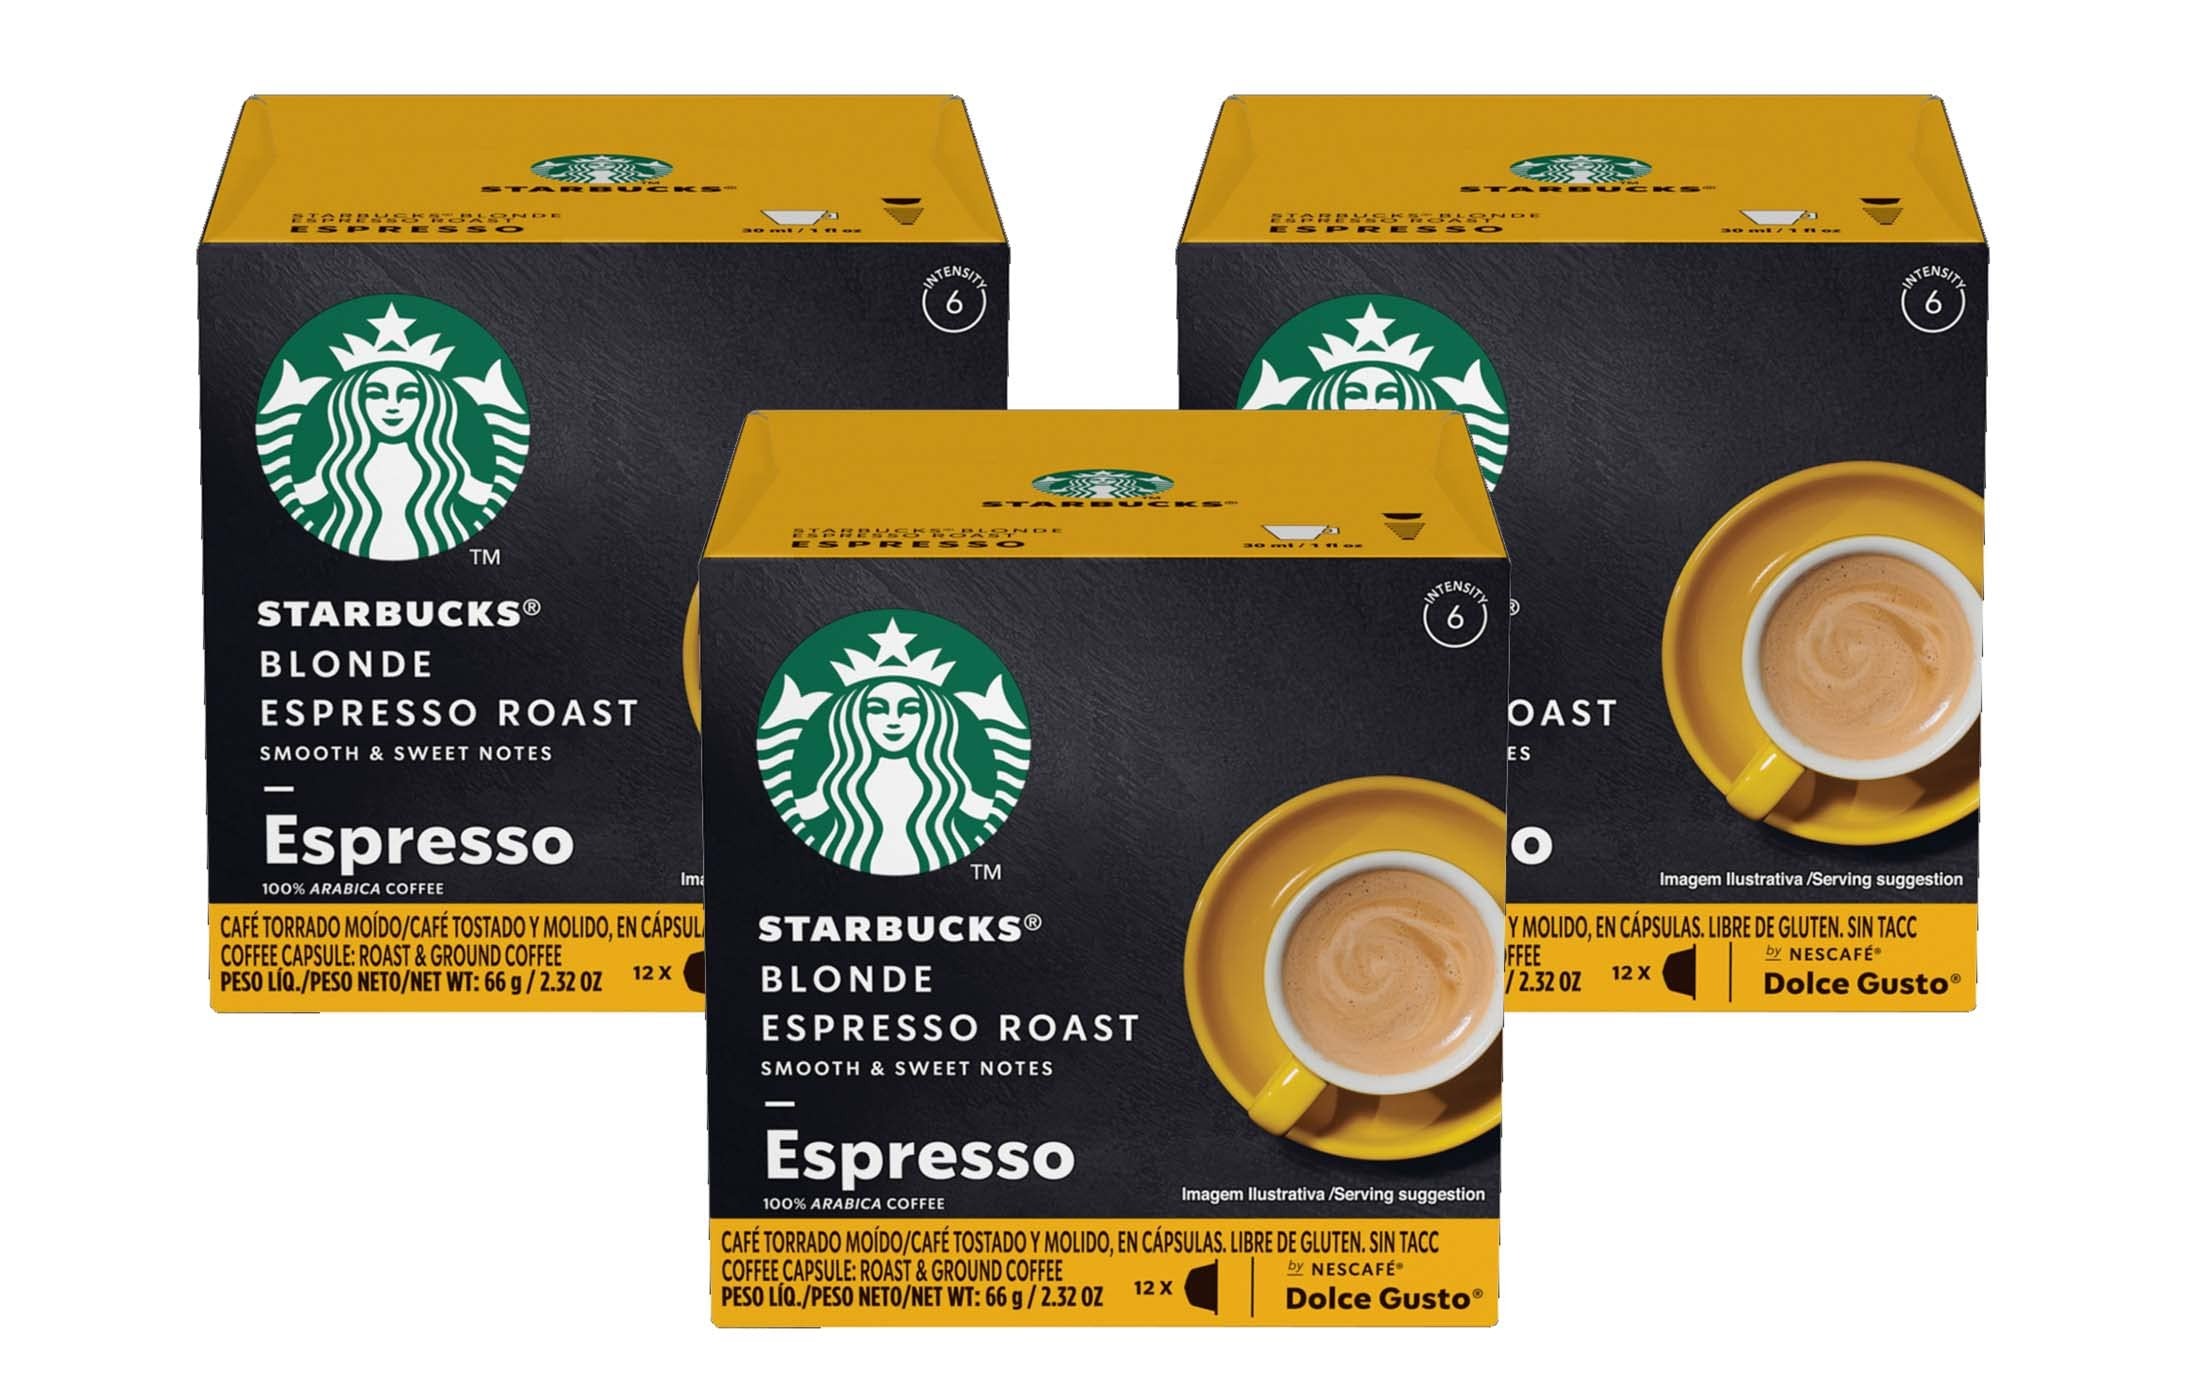
Item Name: Dolce Gusto Starbucks Coffee, Blonde Espresso Roast, 12 Count, Pack of 3 (Total 36 count)
Bullet Point 1: 100% Arabica coffee, light roast espresso with sweet notes that is smooth and mellow
Bullet Point 2: A special blend of 100% Arabica coffee beans from Latin America lightly roasted for a smooth and mellow taste
Bullet Point 3: The packaging contains 36 single use capsules. Gluten free. State of Readiness: Ingredient
Bullet Point 4: Easy to use at the touch of a button - simply pop the black, espresso capsule in your Dolce Gusto machine and brew
Bullet Point 5: Committed to 100% ethical coffee sourcing in partnership with Conservation International
Bullet Point 6: Starbucks coffee pods are ready-to-brew at the push of a button and provide a rich, deep, and aromatic cup every time.
Value: 36.0
Unit: Count

Price: 34.99